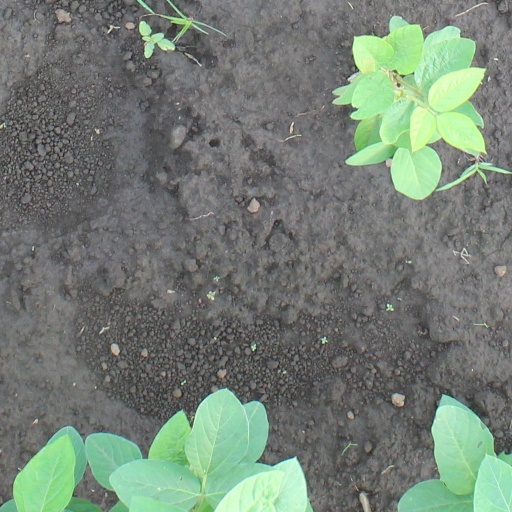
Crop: soybean